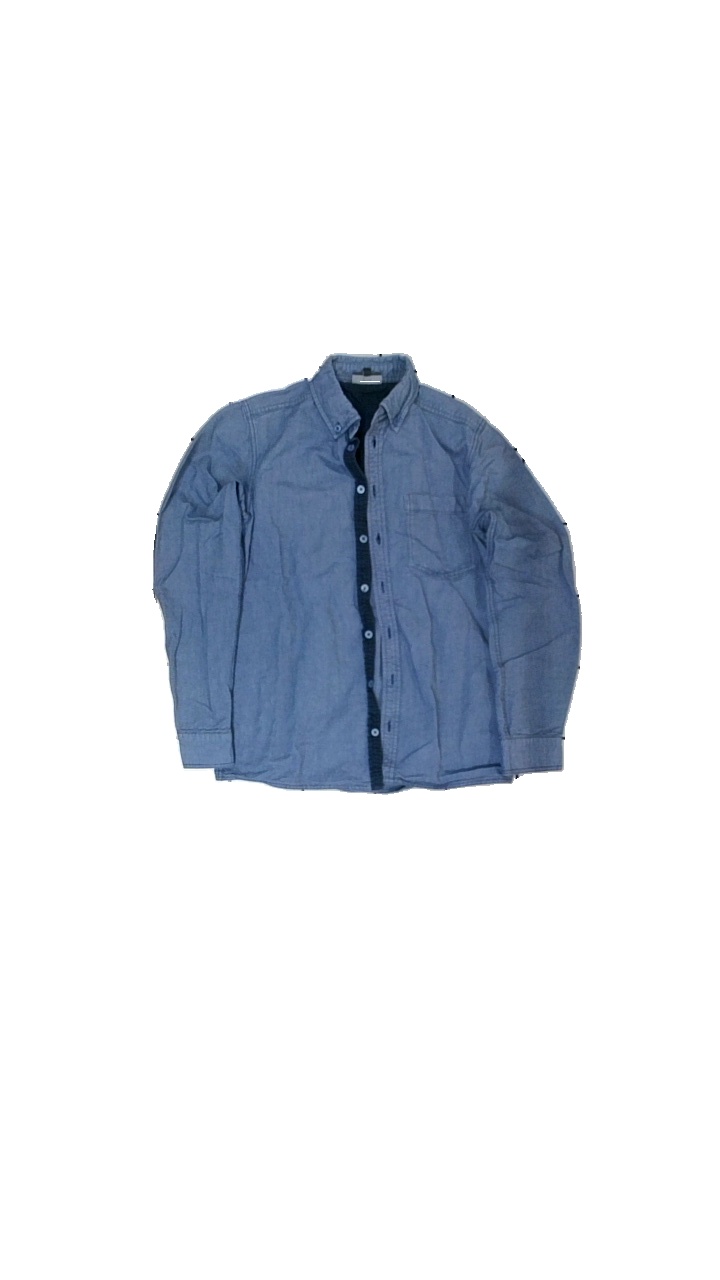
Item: Shirt (Children)
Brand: Pomp De Lux
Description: Blå skjorta med blåa knappar
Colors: Blue
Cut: Regular
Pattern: Other
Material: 100% bomull
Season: All
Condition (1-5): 4
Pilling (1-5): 5
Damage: lite smutsigt
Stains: Minor
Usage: Reuse
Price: <50